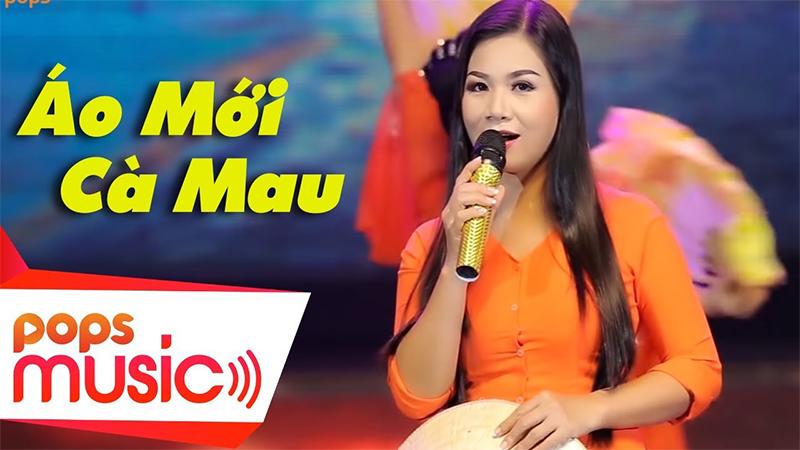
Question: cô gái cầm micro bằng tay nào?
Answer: cô gái cầm micro bằng tay phải